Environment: real
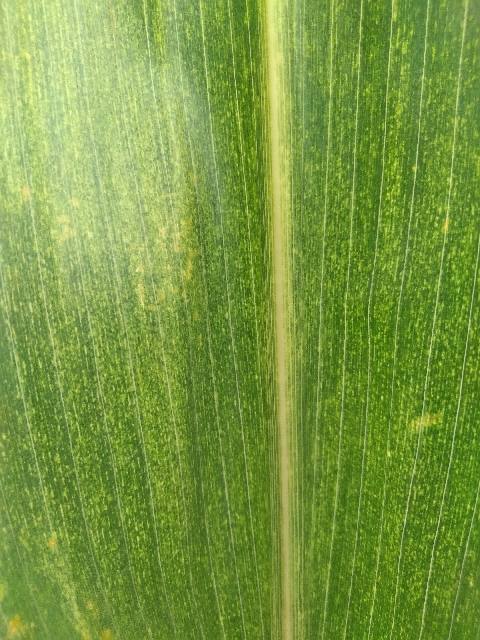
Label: lethal_necrosis